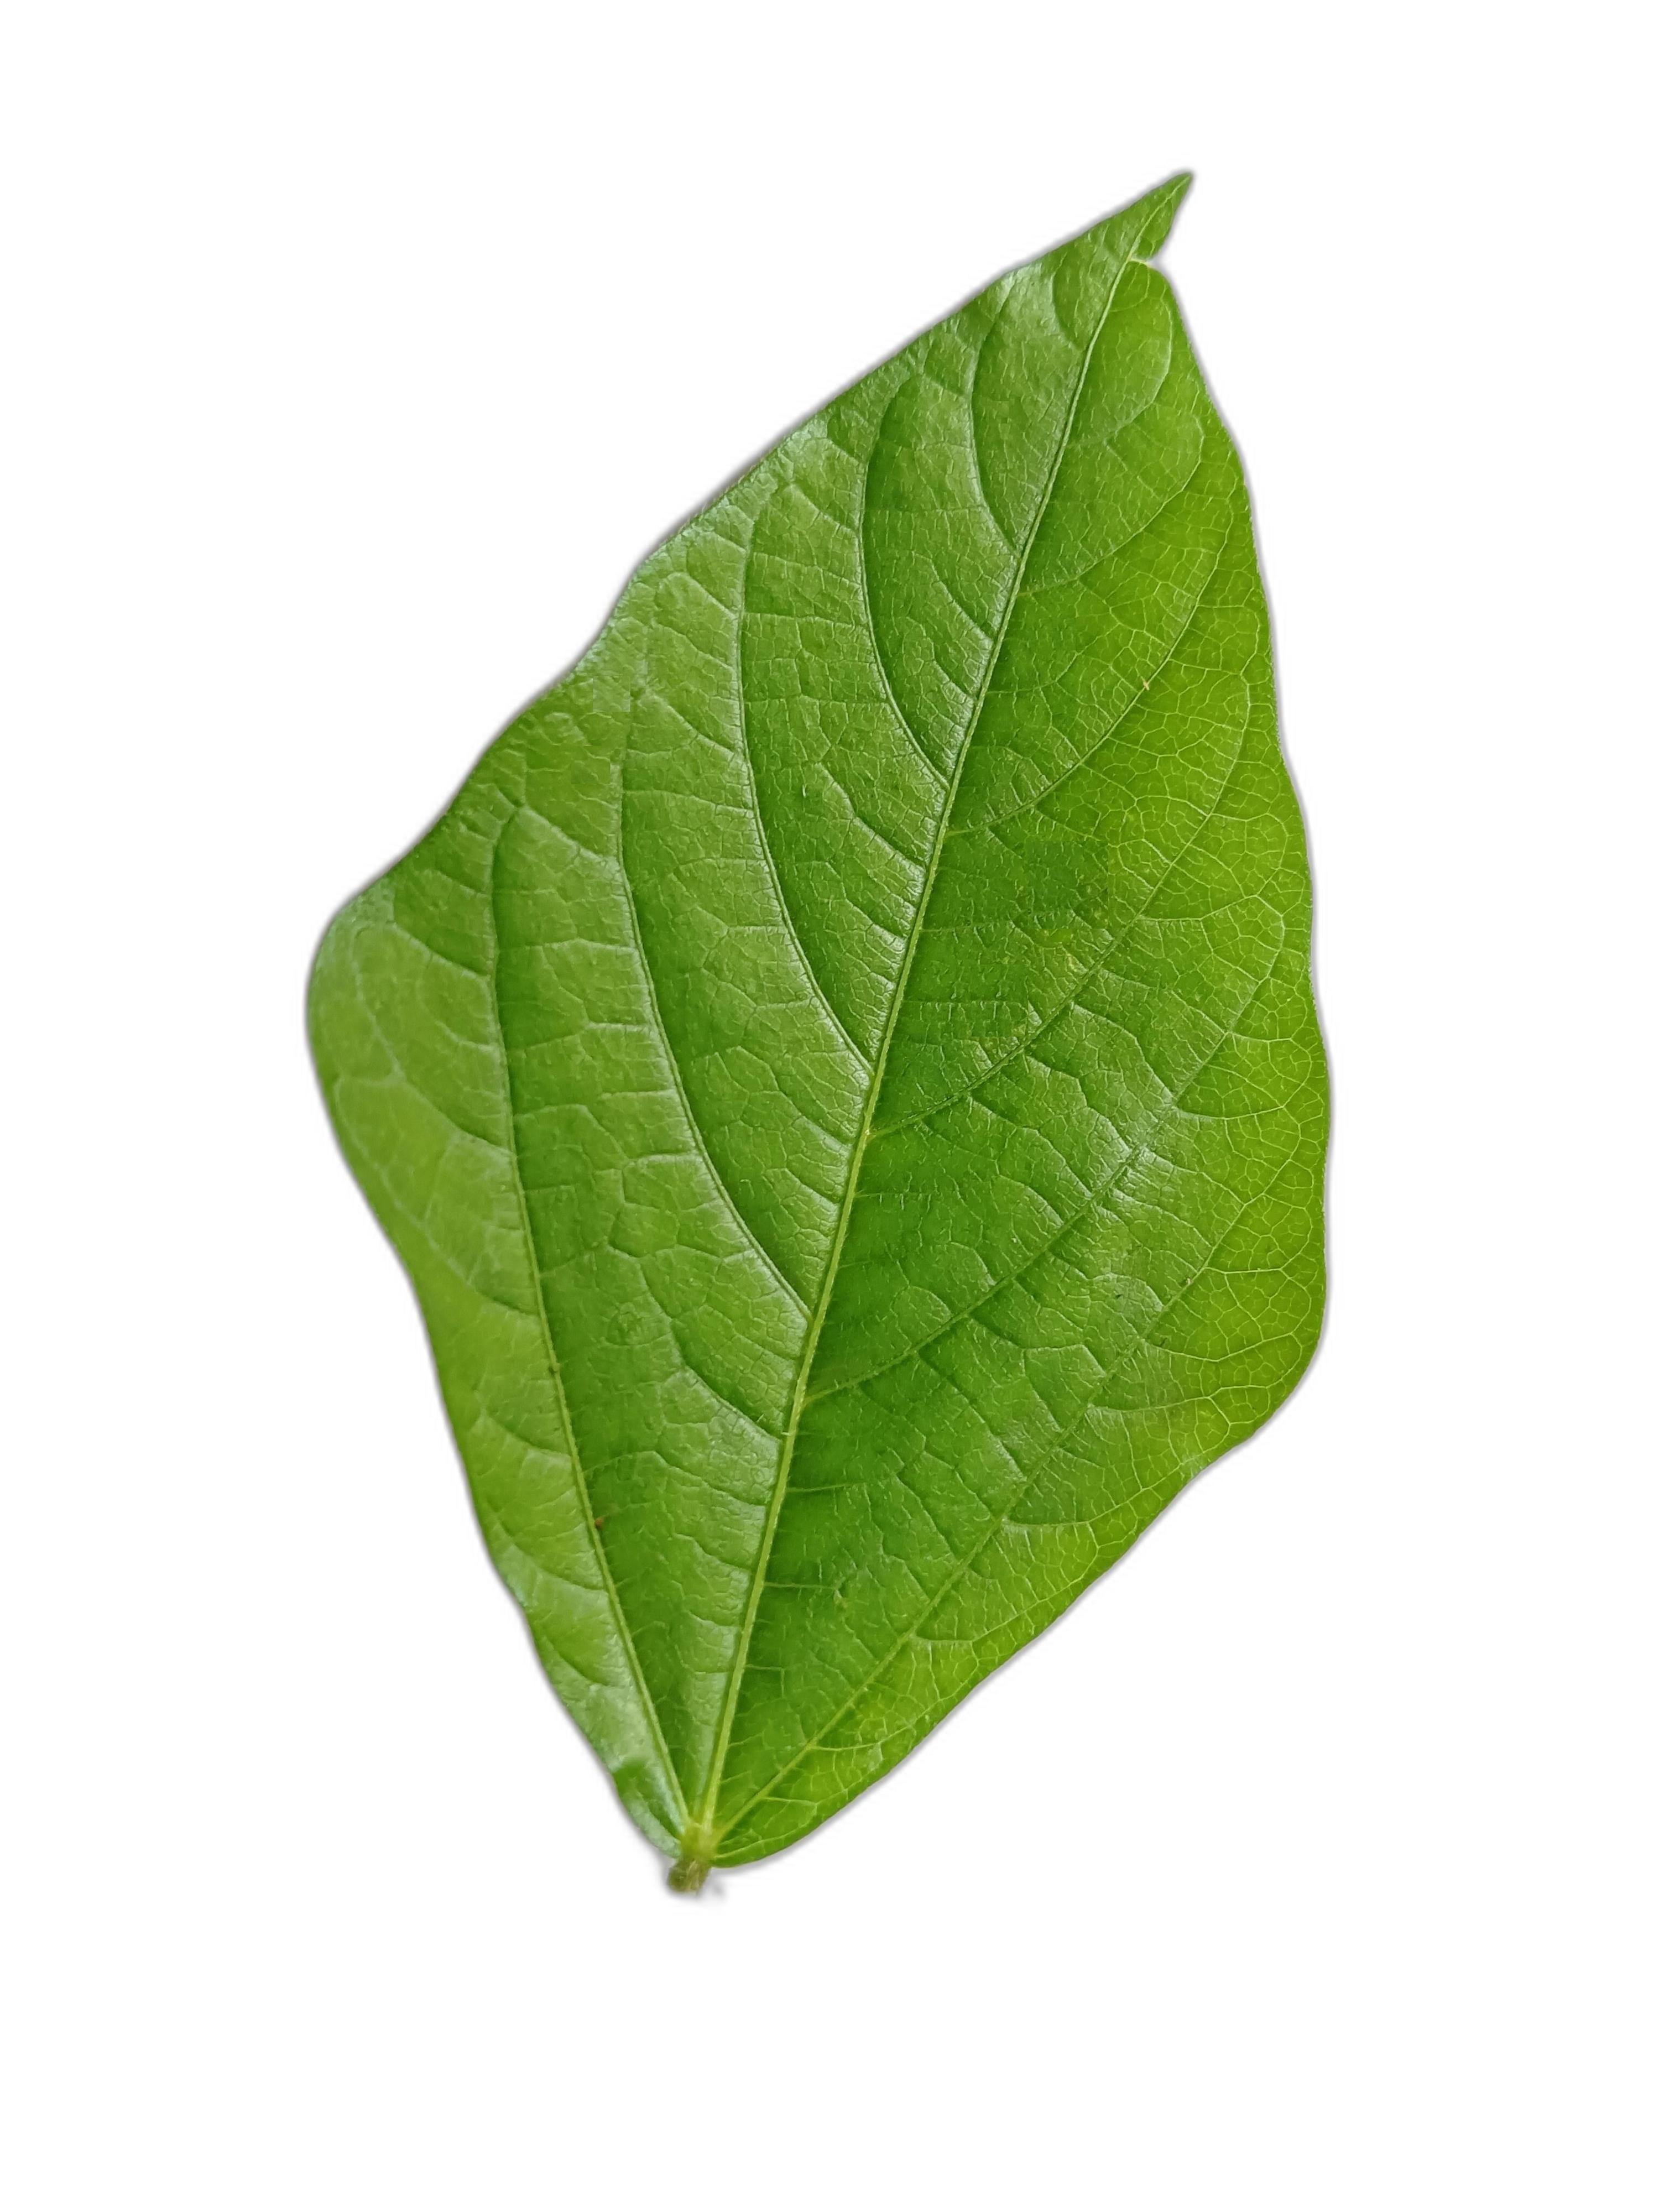
Label: Healthy